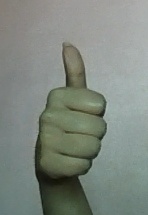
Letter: aleff